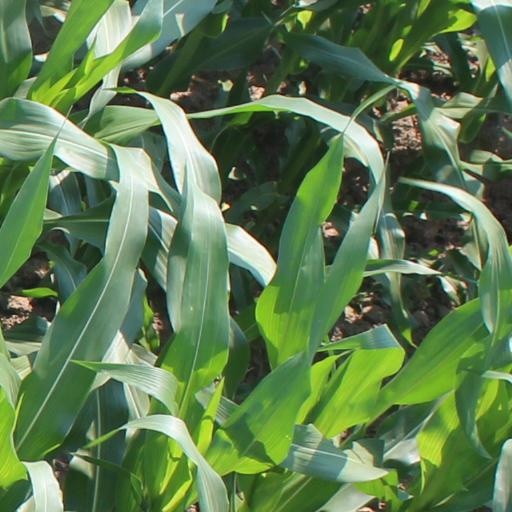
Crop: maize; corn